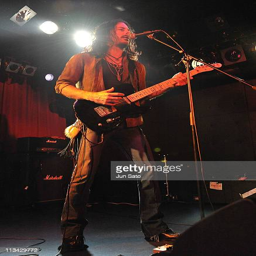
hard rock artist performs on stage during his concert